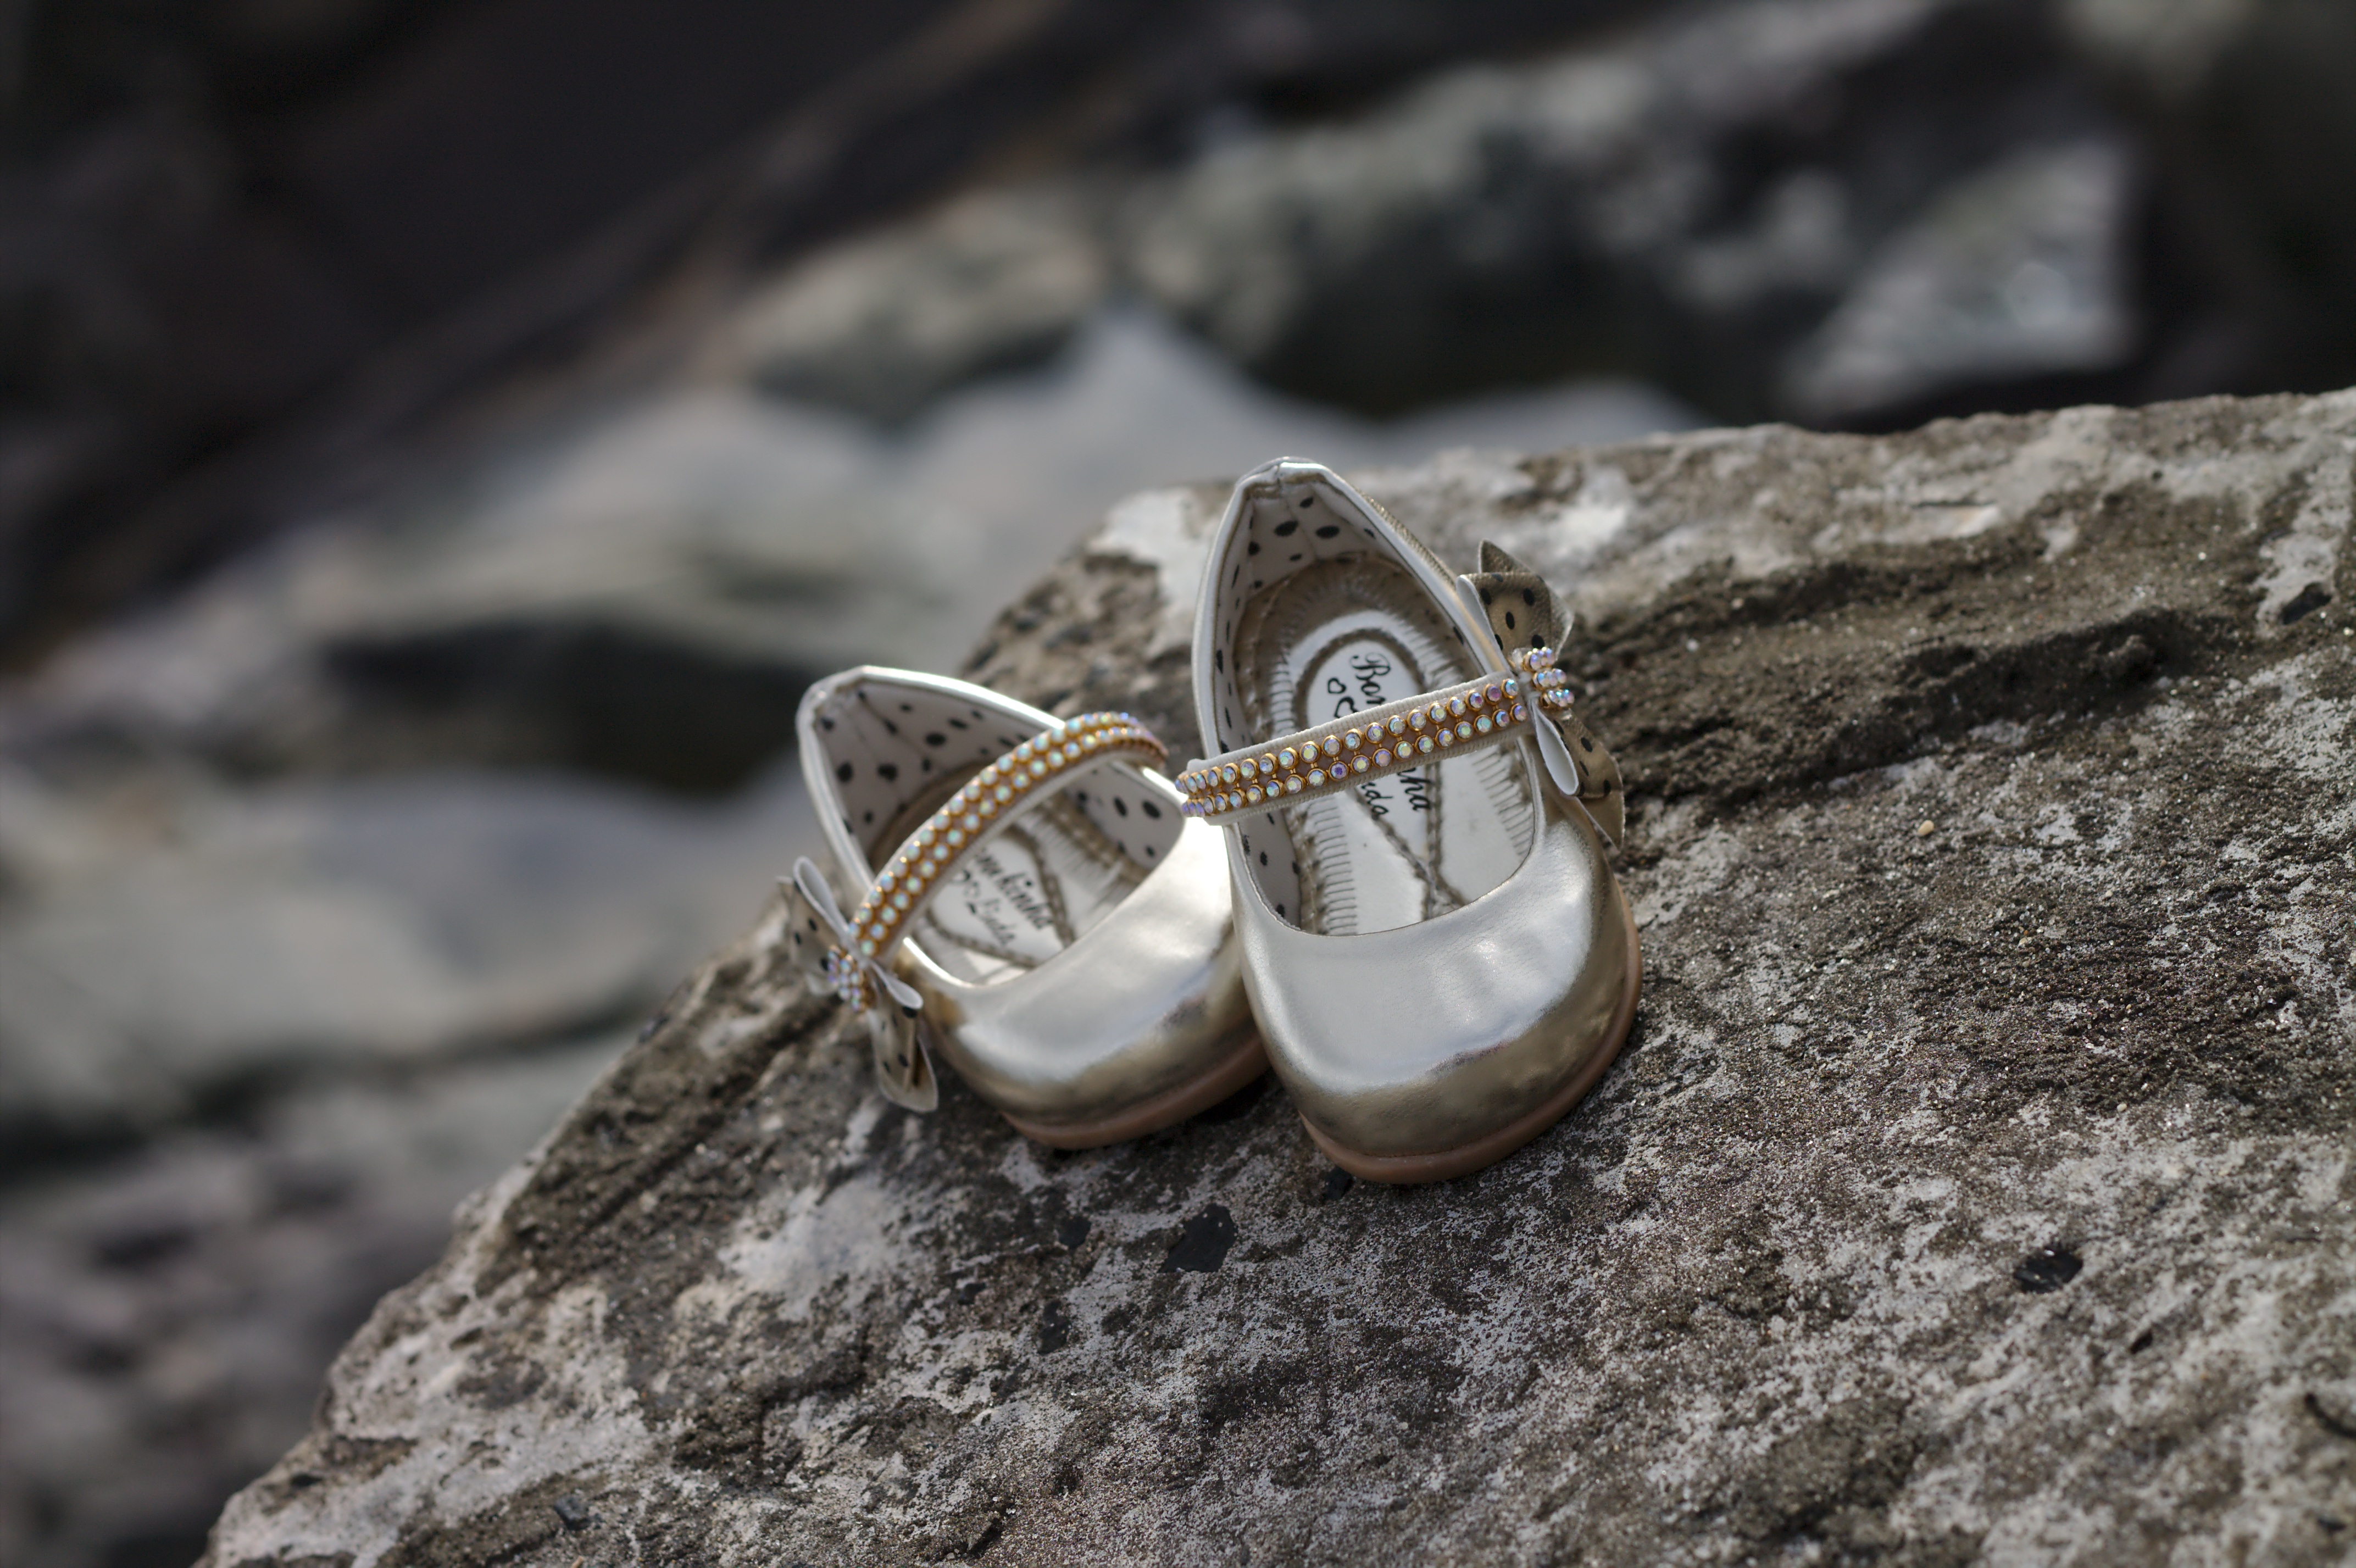
hand, ring, metal, child, baby, material, slipper, close up, jewellery, silver, daughter, macro photography, children's shoe, mother's love, fashion accessory